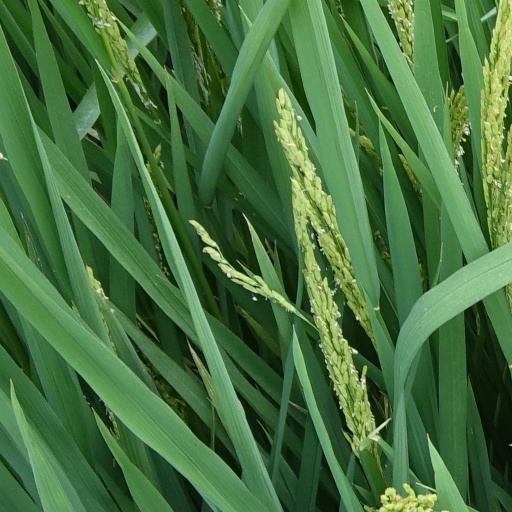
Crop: rice